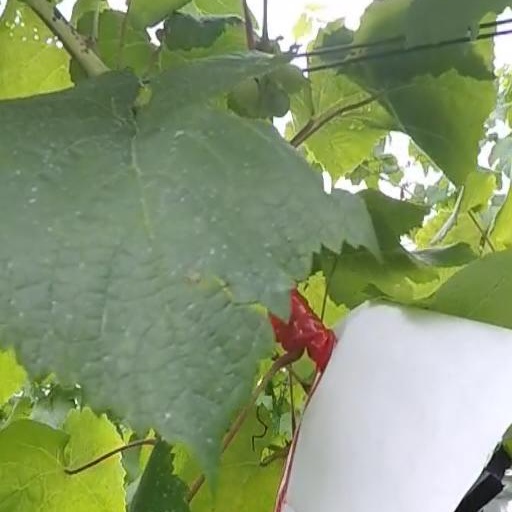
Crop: grape